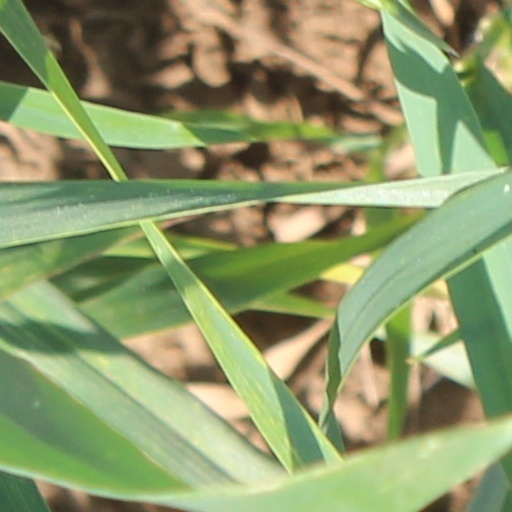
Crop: wheat